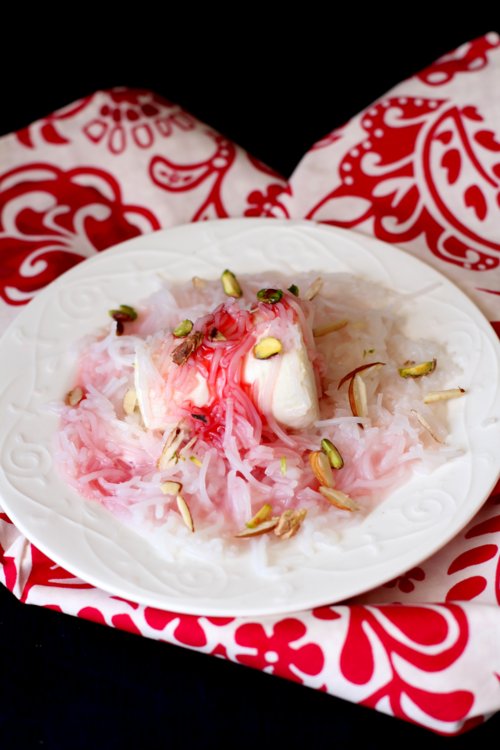
Dish: kulfi